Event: Nepal Earthquake
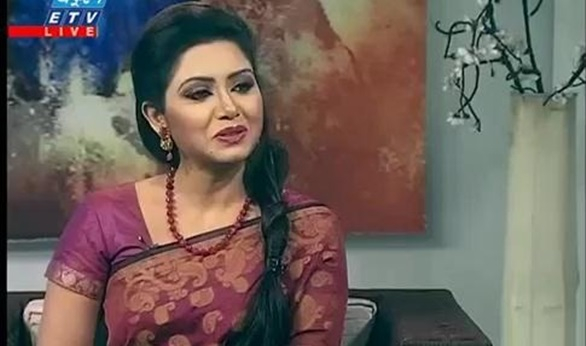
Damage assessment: no_damage